Adolfo Mazzone

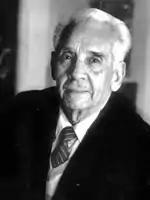
Adolfo Mazzone

Adolfo Mazzone (6 June 1914 – 19 February 2001) was a prolific Argentine comics artist and humorist. His characters included the convict "Piantadino", who became the subject of a 1950 film, and "Mi Sobrino Capicúa (My Nephew Palindrome)", whose adventures were published for almost forty years.